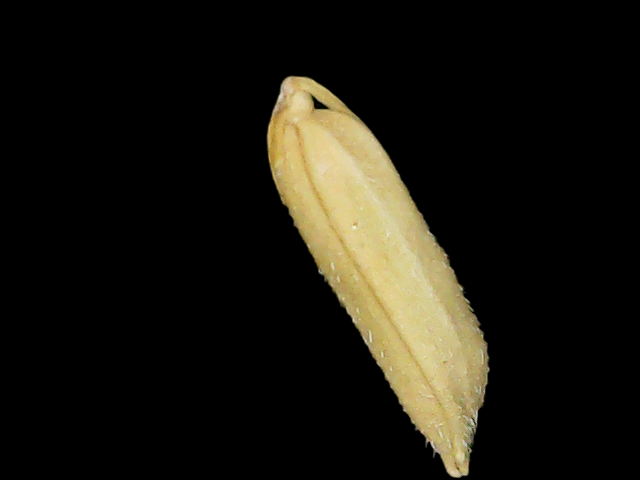
Rice variety: Binadhan19